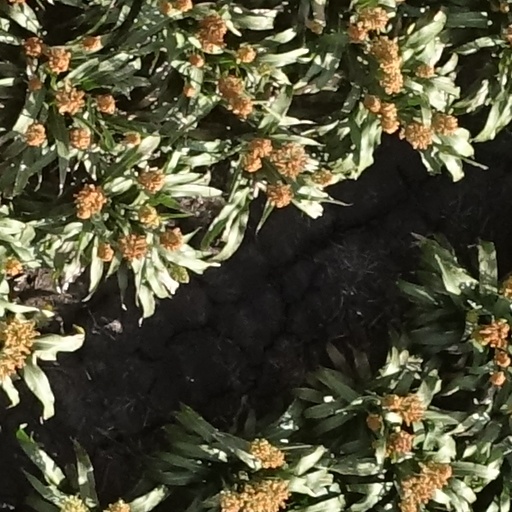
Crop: sorghum